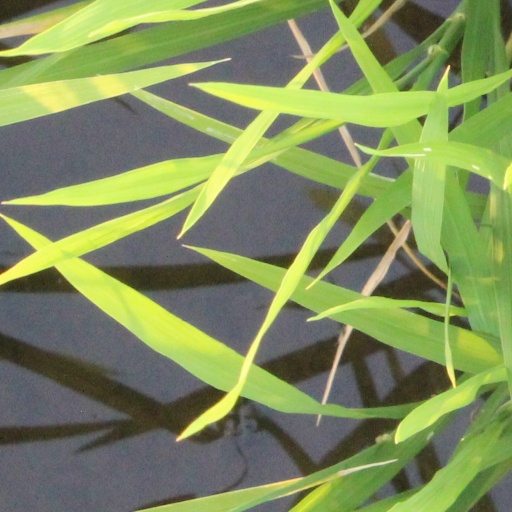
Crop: rice